Amazonian Kichwas

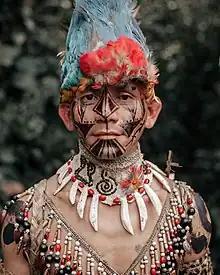
Amazonian Kichwa man in traditional dress.

Amazonian Kichwas are a grouping of indigenous Kichwa peoples in the Ecuadorian Amazon, with minor groups across the borders of Colombia and Peru. Amazonian Kichwas consists of different ethnic peoples, including Napo Kichwa (or Napu Runa, as they call themselves, living in the Napo and Sucumbíos provinces, with some parts of their community living in Colombia and Peru) and Canelos Kichwa (also referred to as "Kichwa del Pastaza", or Pastaza Runa living in the Pastaza Province). There are approximately 419 organized communities of the Amazonian Kichwas. The basic socio-political unit is the "ayllu" (made up by a group of families). The "ayllus" in turn constitute territorial clans, based on common ancestry. Unlike other subgroups, the Napo Kichwa maintain less ethnic duality of acculturated natives or Christians.